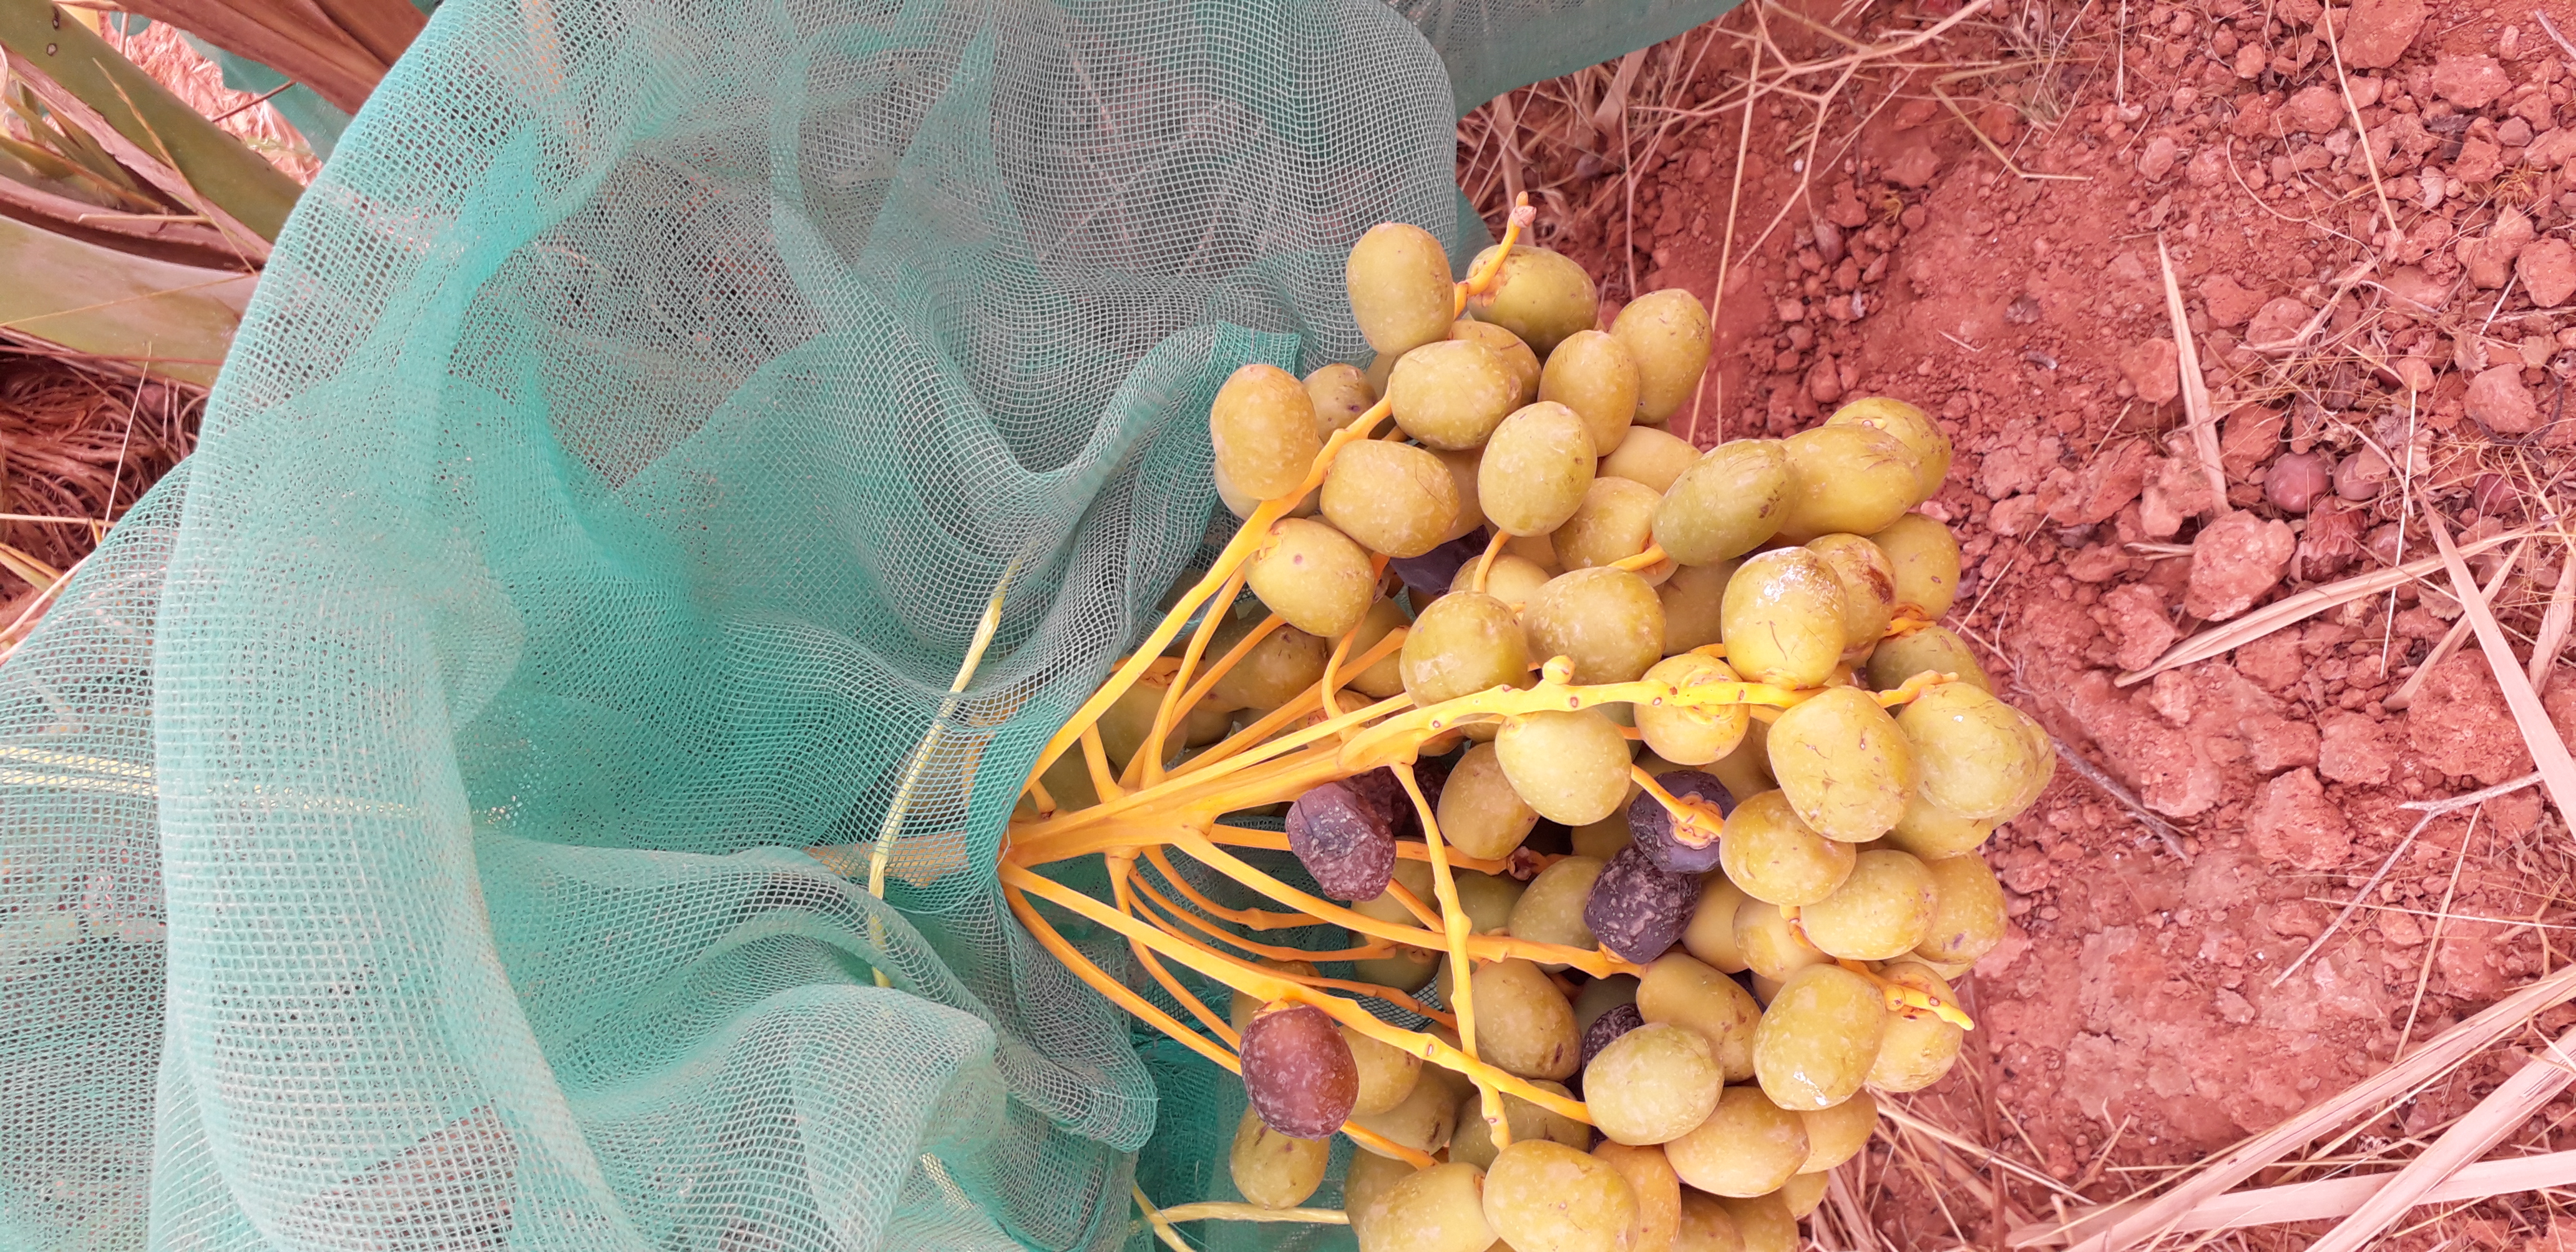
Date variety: kholt